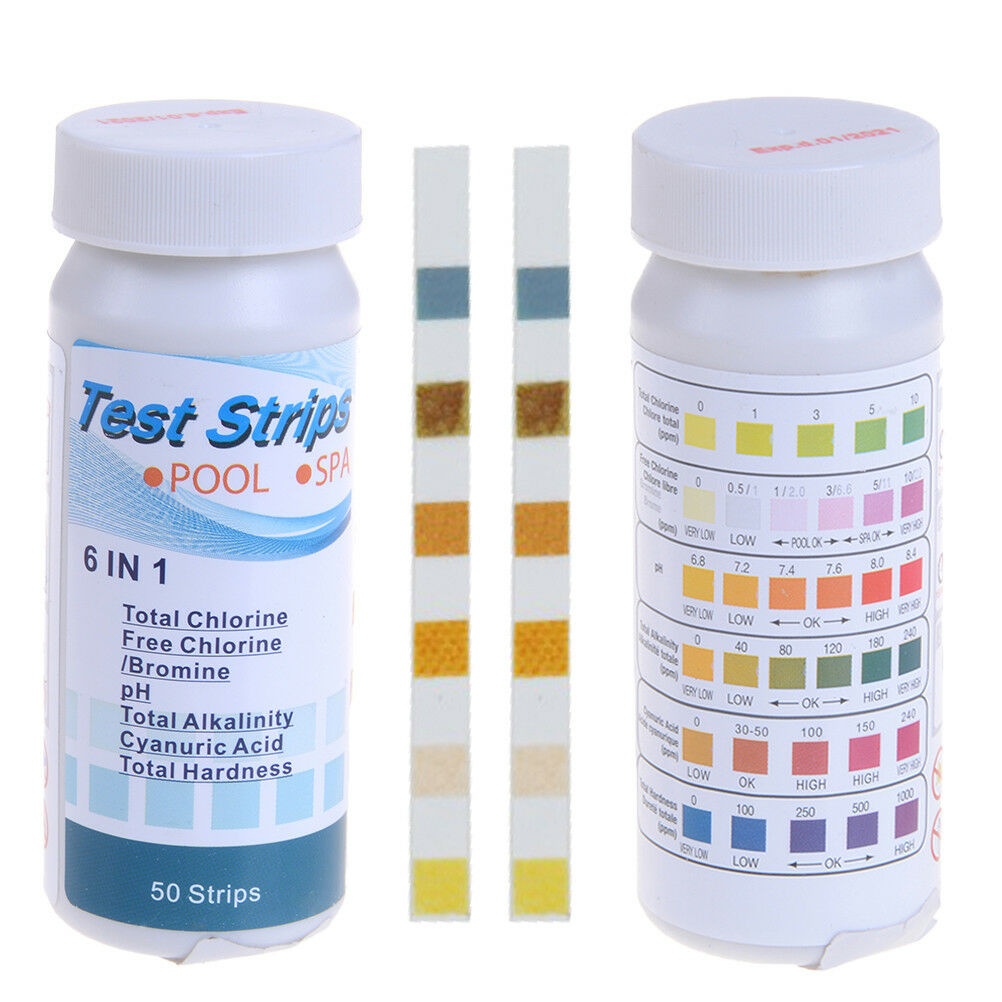
6 in1 swimming pool PH chlorine spa bromine acid test strip cyanuric alkalinit3C
Brand: Shop2IndiaBei
ITEM NAME:6 in1 swimming pool PH chlorine spa bromine acid test strip cyanuric alkalinit3C Features: 6 in 1 Pool and Spa water quality test strips. Tests for Free Chlorine, Bromine, PH, total Alkalinity, total Hardness and Cyanuric acid. Test at both ends of pool twice a week for best results. This strip is the good way to easy understand your water quality in main six indicator. Specifications: Type:Swimming Pool SPA Test Strips Test: TC, CL, PH, ALK, CYA, TH Quantity:50 pcs/bottle Test Range: Total Chlorine Test Range: 0~10ppm Free Chlorine Test Range: 0~10ppm PH Test Range: 6.8~8.4 Total Alkalinity Test Range: 0~240ppm Total Hardness Test Range: 0~1000 Cyanuric Acid Test Range: 0~240 Package included:1bottle x Swimming Pool SPA Test Strips(50pcs/bottle) Note: 1. Due to the light and screen difference, the item's color may be slightly different from the pictures. 2. Please allow 0.5-2 cm differences due to manual measurement..Tests for Free Chlorine, Bromine, PH, total Alkalinity, total Hardness and Cyanuric acid. Cyanuric Acid Test Range: 0~240. Total Alkalinity Test Range: 0~240ppm. Total Chlorine Test Range: 0~10ppm. Free Chlorine Test Range: 0~10ppm.
Category: Home & Garden > Pool & Spa > Pool & Spa Accessories > Pool & Spa Maintenance Kits